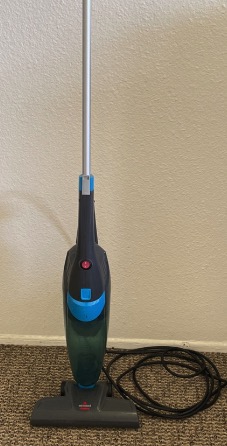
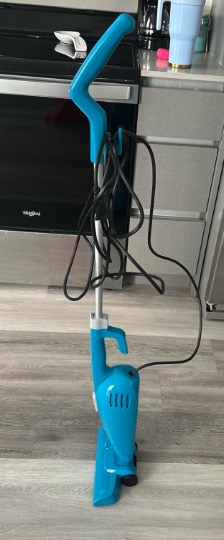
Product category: items_vacuum
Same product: no